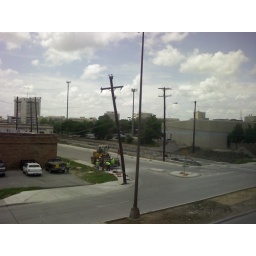
Utility pole hit by truck